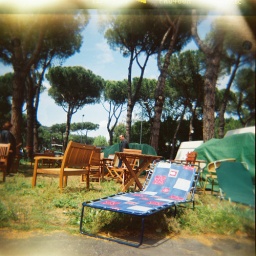
I'm a plastic chair in a woodden world